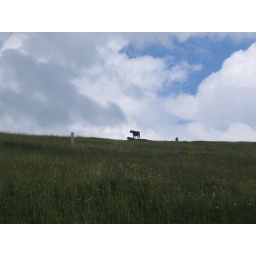
cow in the sky